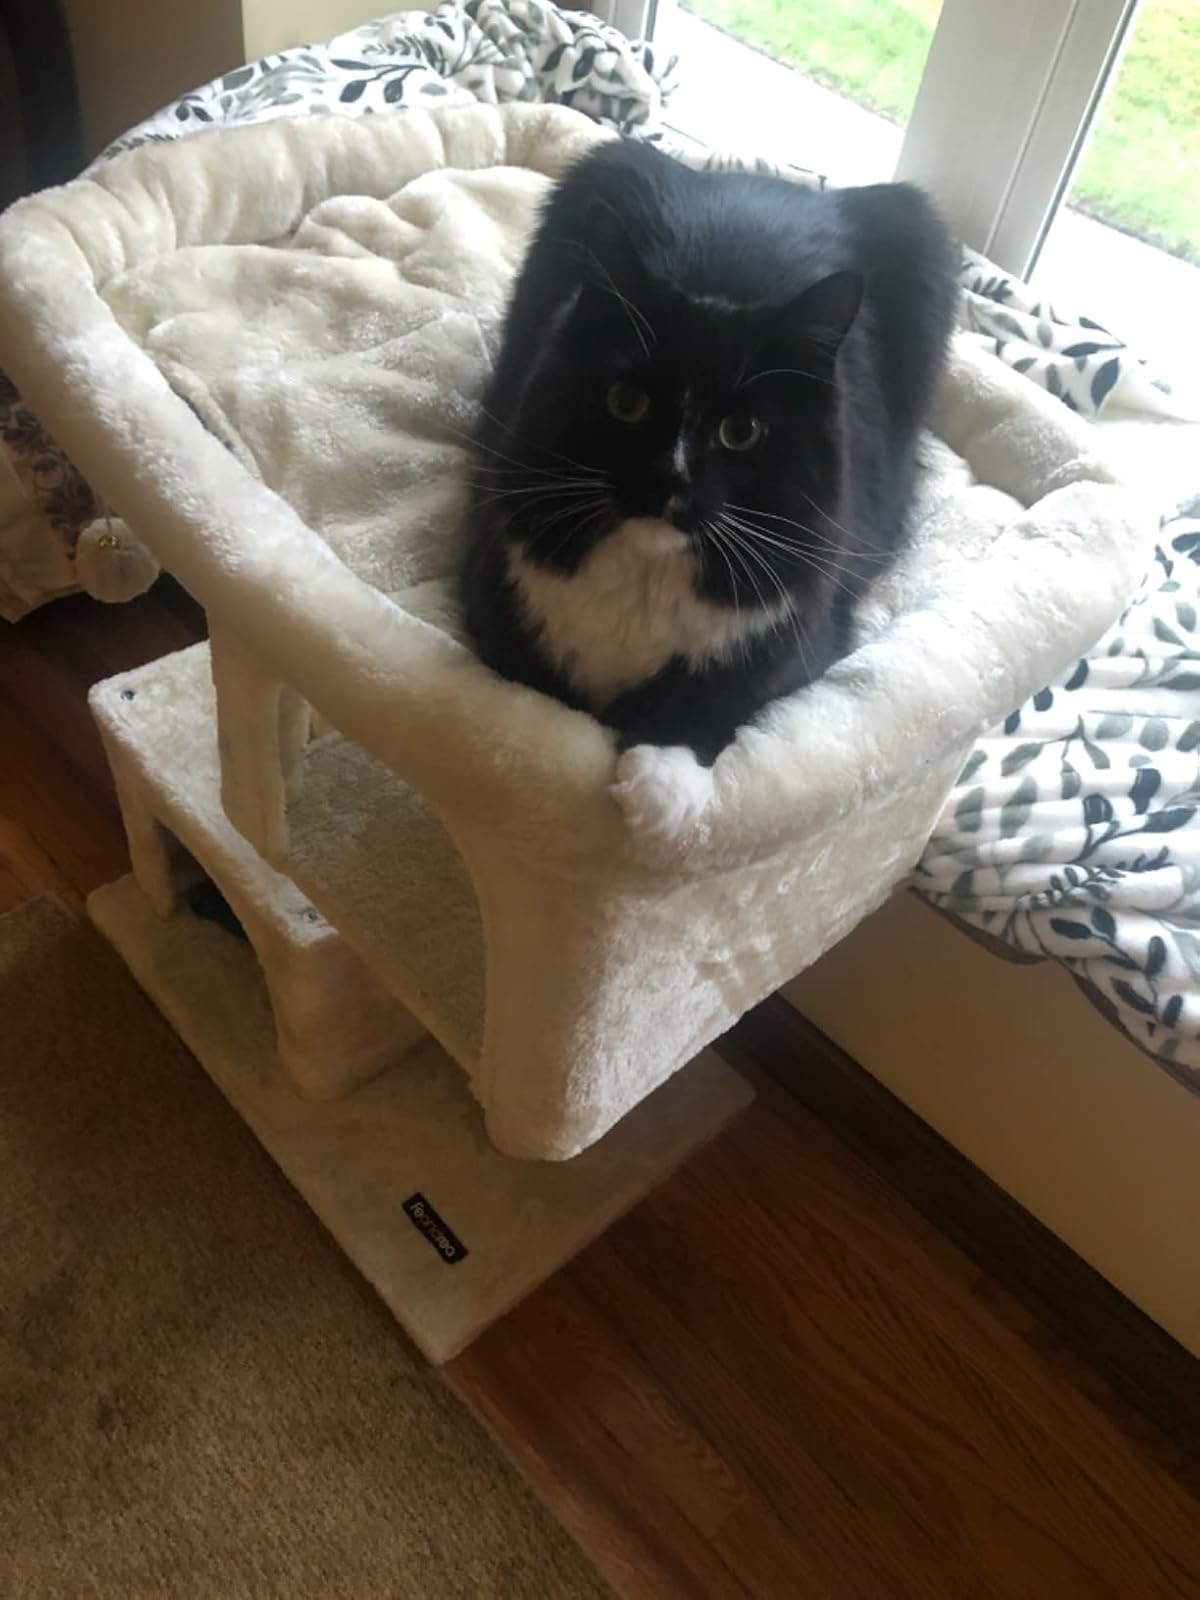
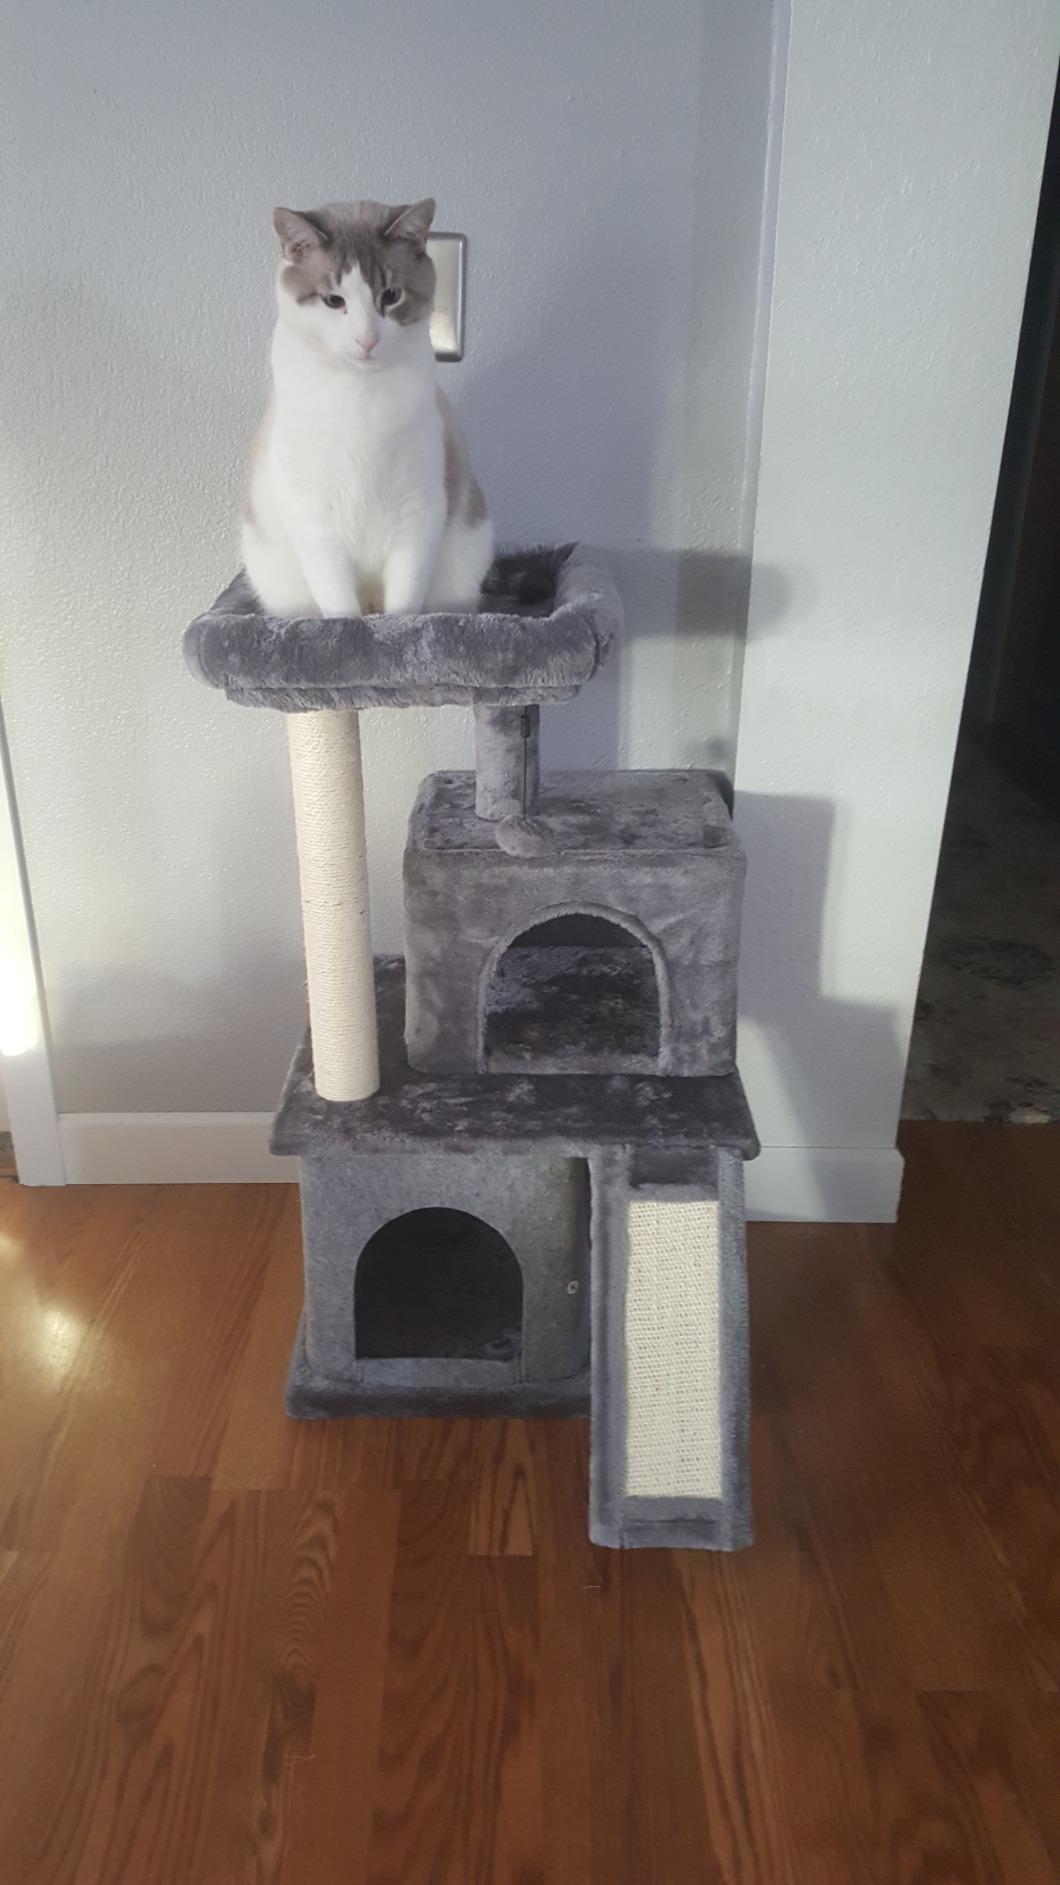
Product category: items_cat tree
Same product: no